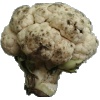
Label: Cauliflower 1